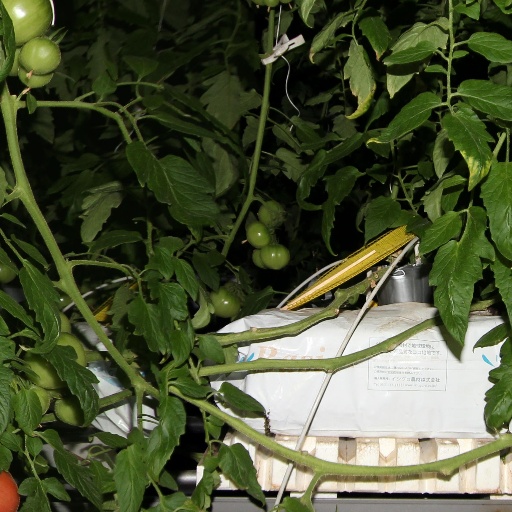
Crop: tomato